Jack Smith (Australian footballer, born 1881)

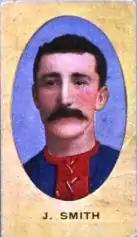

John Thomas Smith (22 June 1881 – 10 December 1927) was an Australian rules footballer who played with Melbourne in the Victorian Football League (VFL).